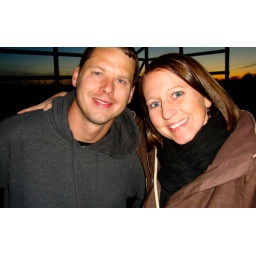
Picture in the pole barn